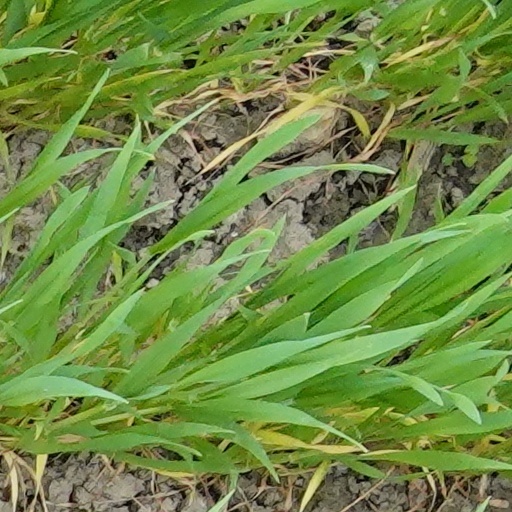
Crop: wheat